Describe the emotion expressed in this image:  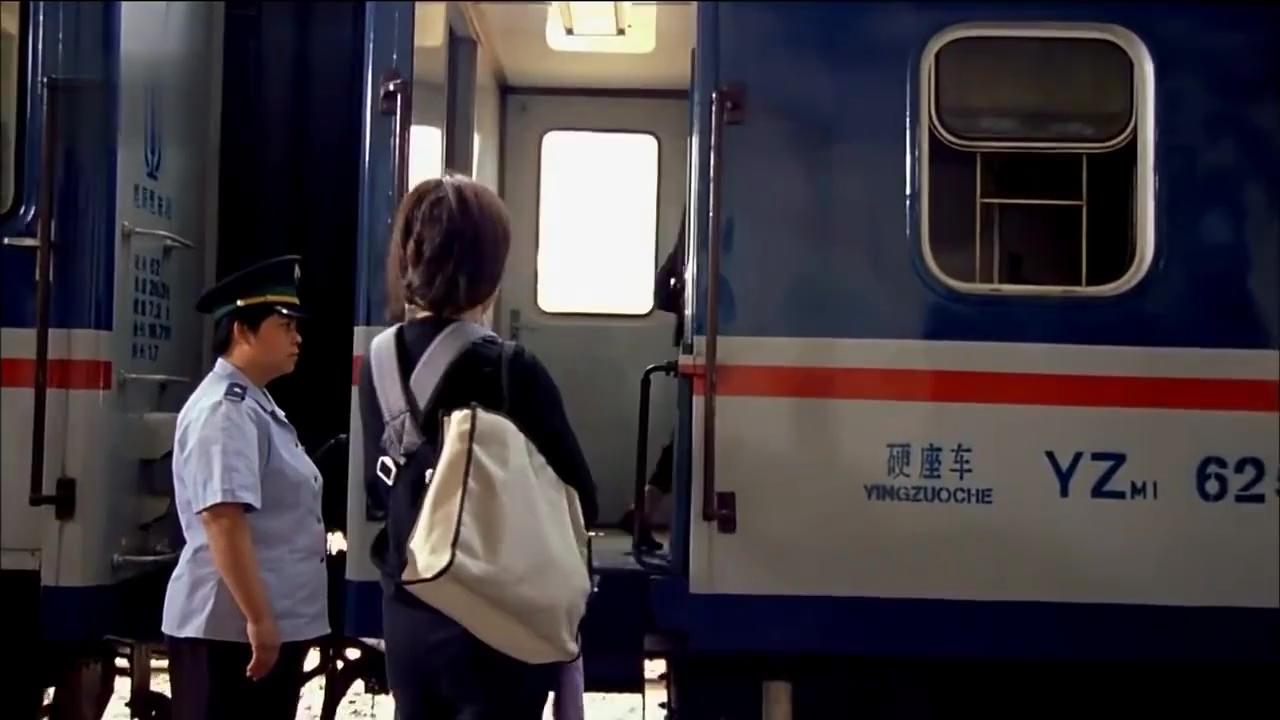
This person displays Pain, valence and arousal with low intensity.